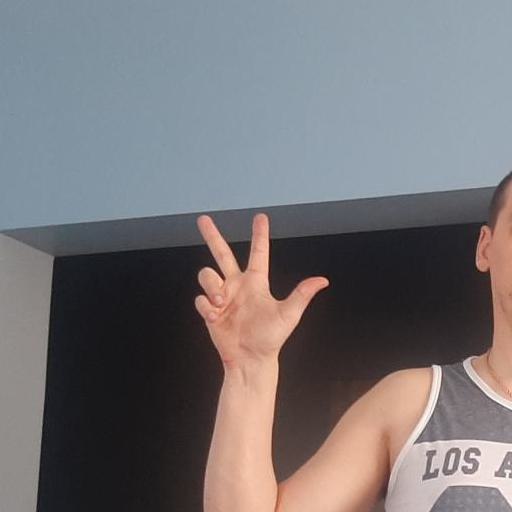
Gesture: three2